Tyrannosaurus

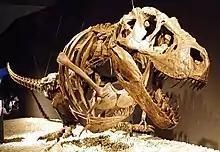
The forelimbs might have been used to help "T. rex" rise from a resting pose, as seen in this cast (Bucky specimen)

The discovery of feathered dinosaurs led to debate regarding whether, and to what extent, "Tyrannosaurus" might have been feathered. Filamentous structures, which are commonly recognized as the precursors of feathers, have been reported in the small-bodied, basal tyrannosauroid "Dilong paradoxus" from the Early Cretaceous Yixian Formation of China in 2004. Because integumentary impressions of larger tyrannosauroids known at that time showed evidence of scales, the researchers who studied "Dilong" speculated that insulating feathers might have been lost by larger species due to their smaller surface-to-volume ratio. The subsequent discovery of the giant species "Yutyrannus huali", also from the Yixian, showed that even some large tyrannosauroids had feathers covering much of their bodies, casting doubt on the hypothesis that they were a size-related feature. A 2017 study reviewed known skin impressions of tyrannosaurids, including those of a "Tyrannosaurus" specimen nicknamed "Wyrex" (HMNS 2006.1743.01, formerly known as BHI 6230) which preserves patches of mosaic scales on the tail, hip, and neck. The study concluded that feather covering of large tyrannosaurids such as "Tyrannosaurus" was, if present, limited to the upper side of the trunk.